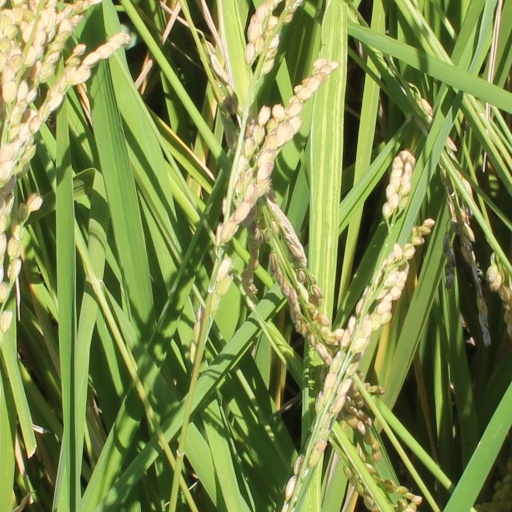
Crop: rice